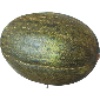
Label: melon_piel_de_sapo